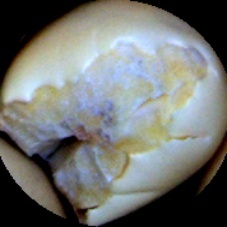
Label: Broken